Mahatma Gandhi

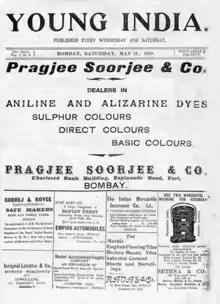
"Young India", a weekly journal published by Gandhi from 1919 to 1932

Godse, a Hindu nationalist, with links to the Hindu Mahasabha and the Rashtriya Swayamsevak Sangh, made no attempt to escape; several other conspirators were soon arrested as well. The accused were Nathuram Vinayak Godse, Narayan Apte, Vinayak Damodar Savarkar, Shankar Kistayya, Dattatraya Parchure, Vishnu Karkare, Madanlal Pahwa, and Gopal Godse.